Marta Shpak

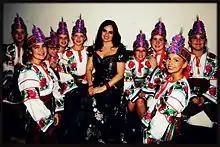
Marta Shpak at the Folklorama festival in Winnipeg presenting "Spirit of Ukraine Pavilion"

In 2015, Shpak began university studies in Canada. Shpak also began collaborating with Canadian multi-instrumental musician, songwriter and producer Denny DeMarchi. Marta Shpak performed at the Ukrainian festivals and fundraising music events in Canada.